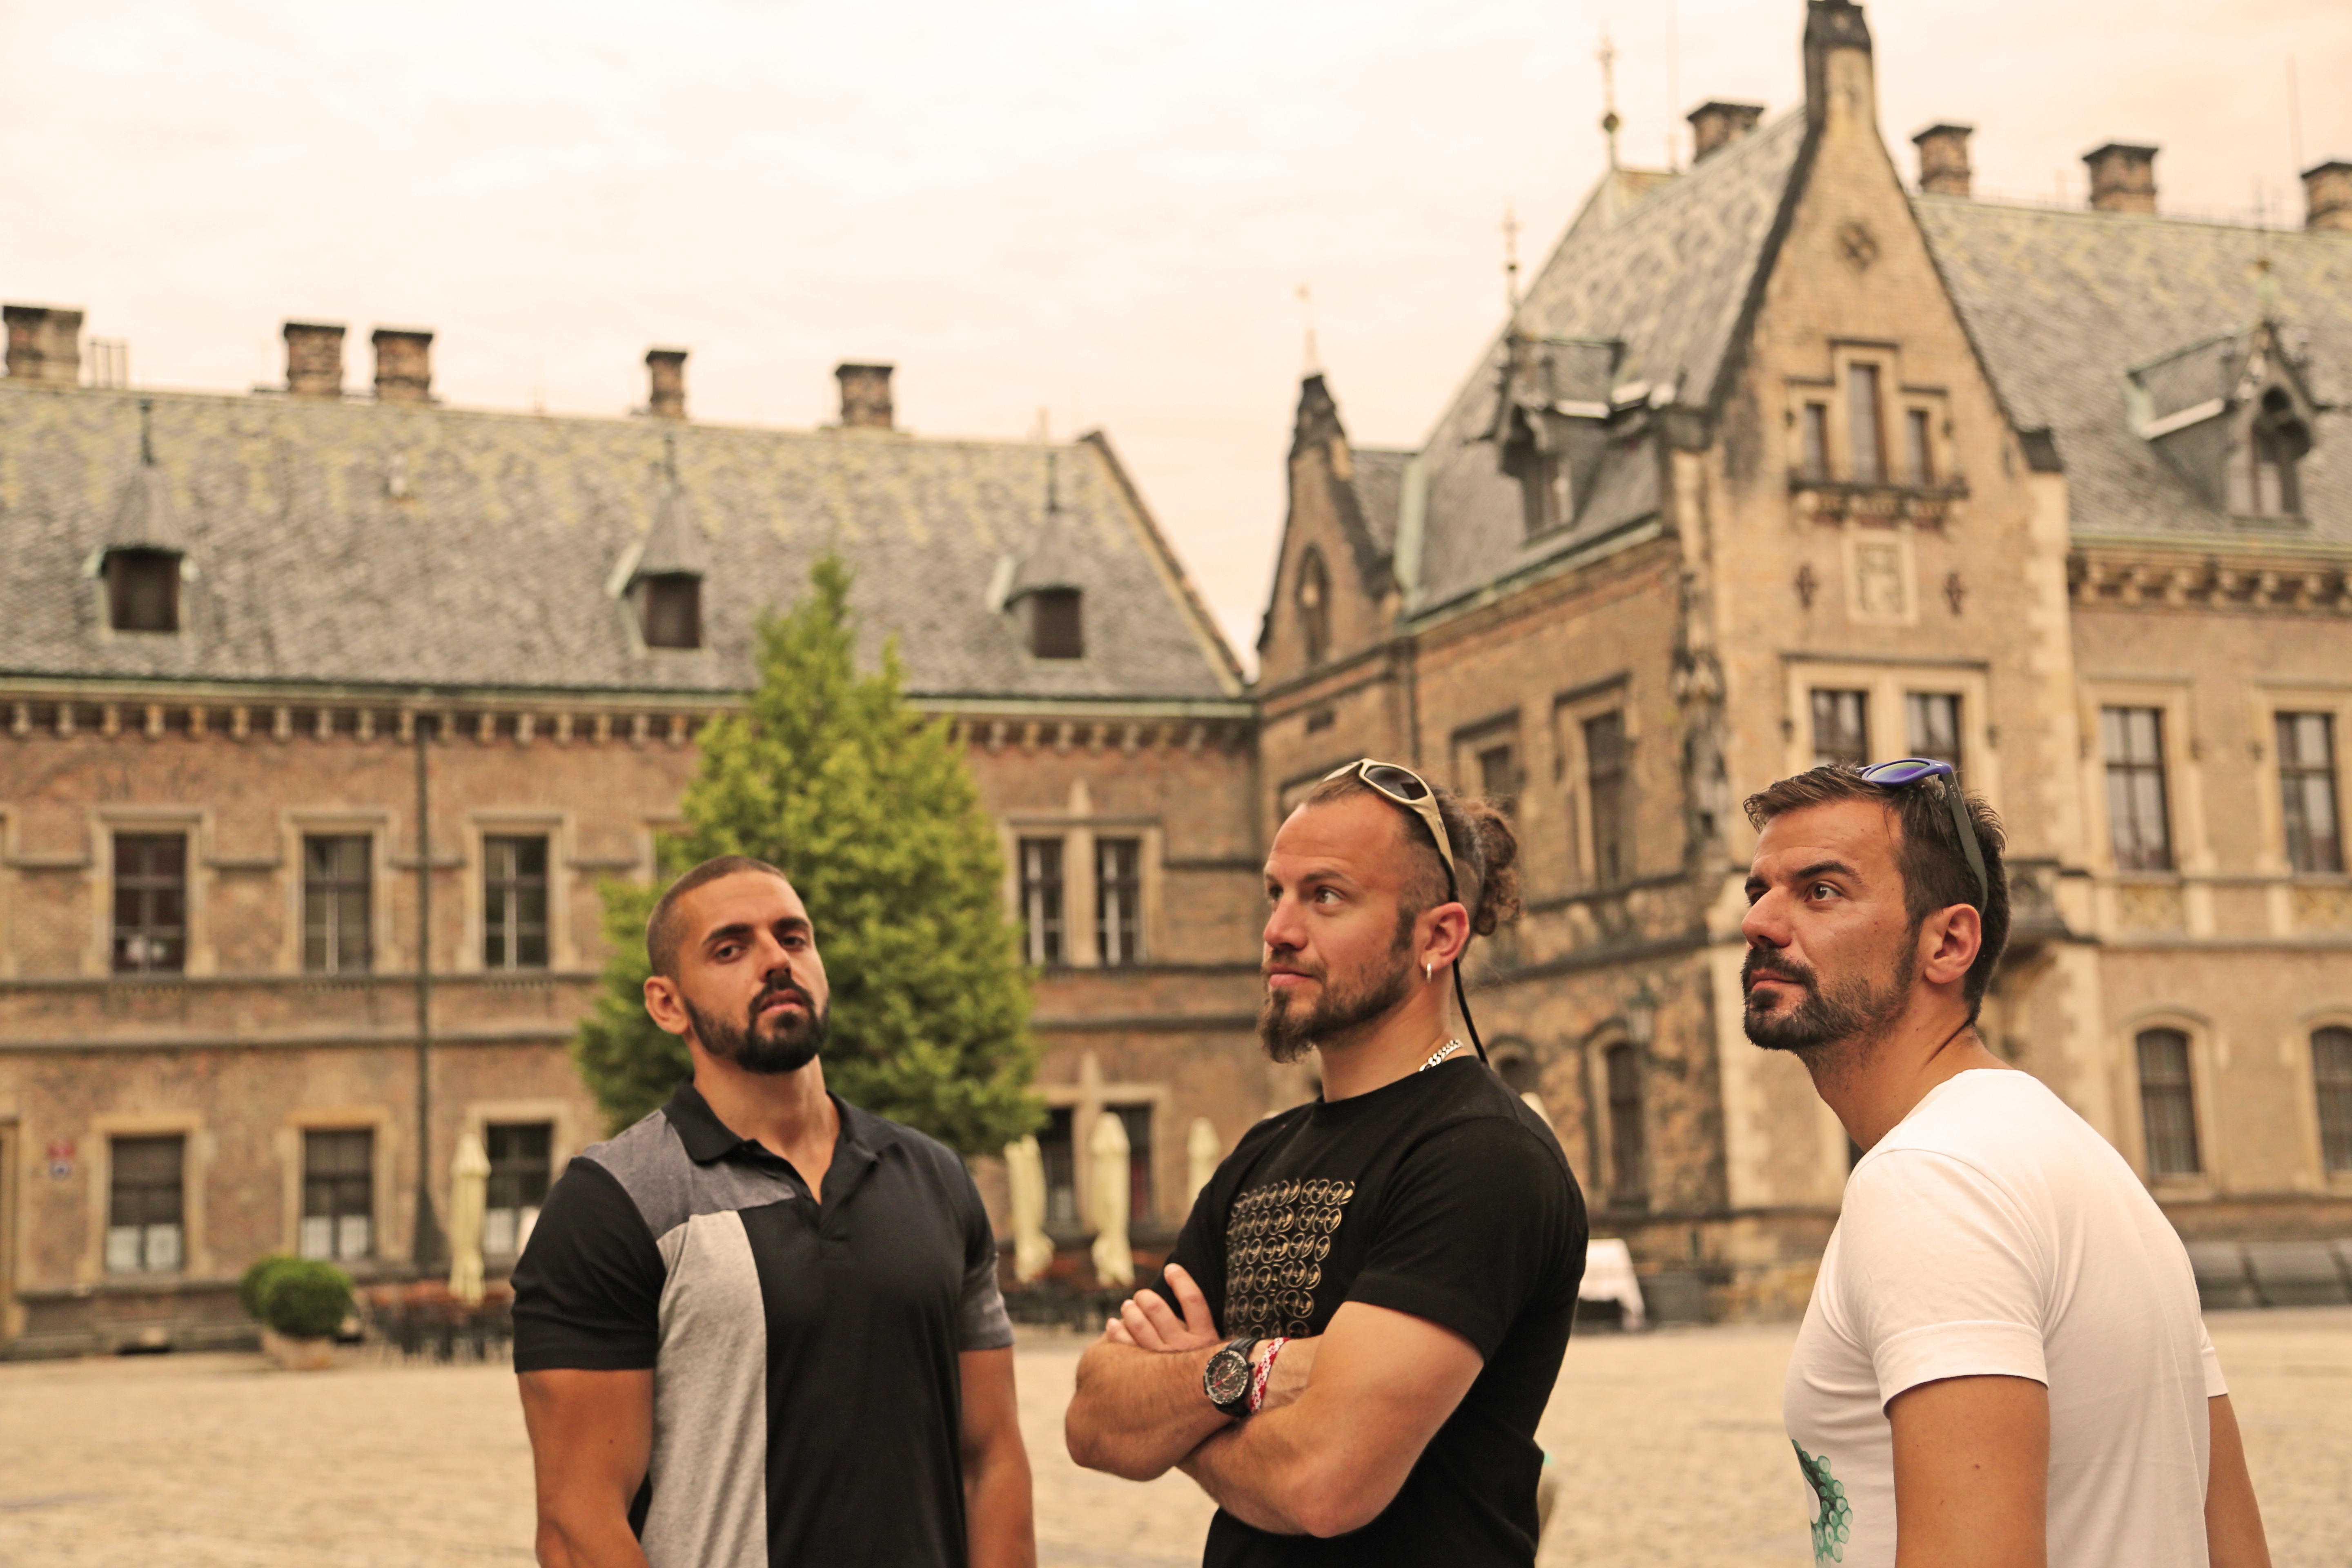
people, city, summer, travel, male, sightseeing, trip, friends, persons